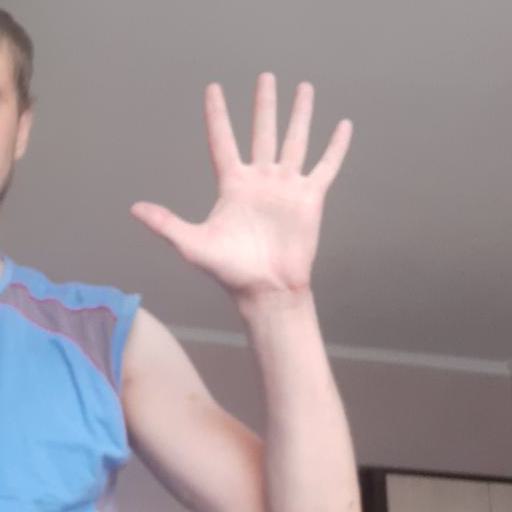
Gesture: palm